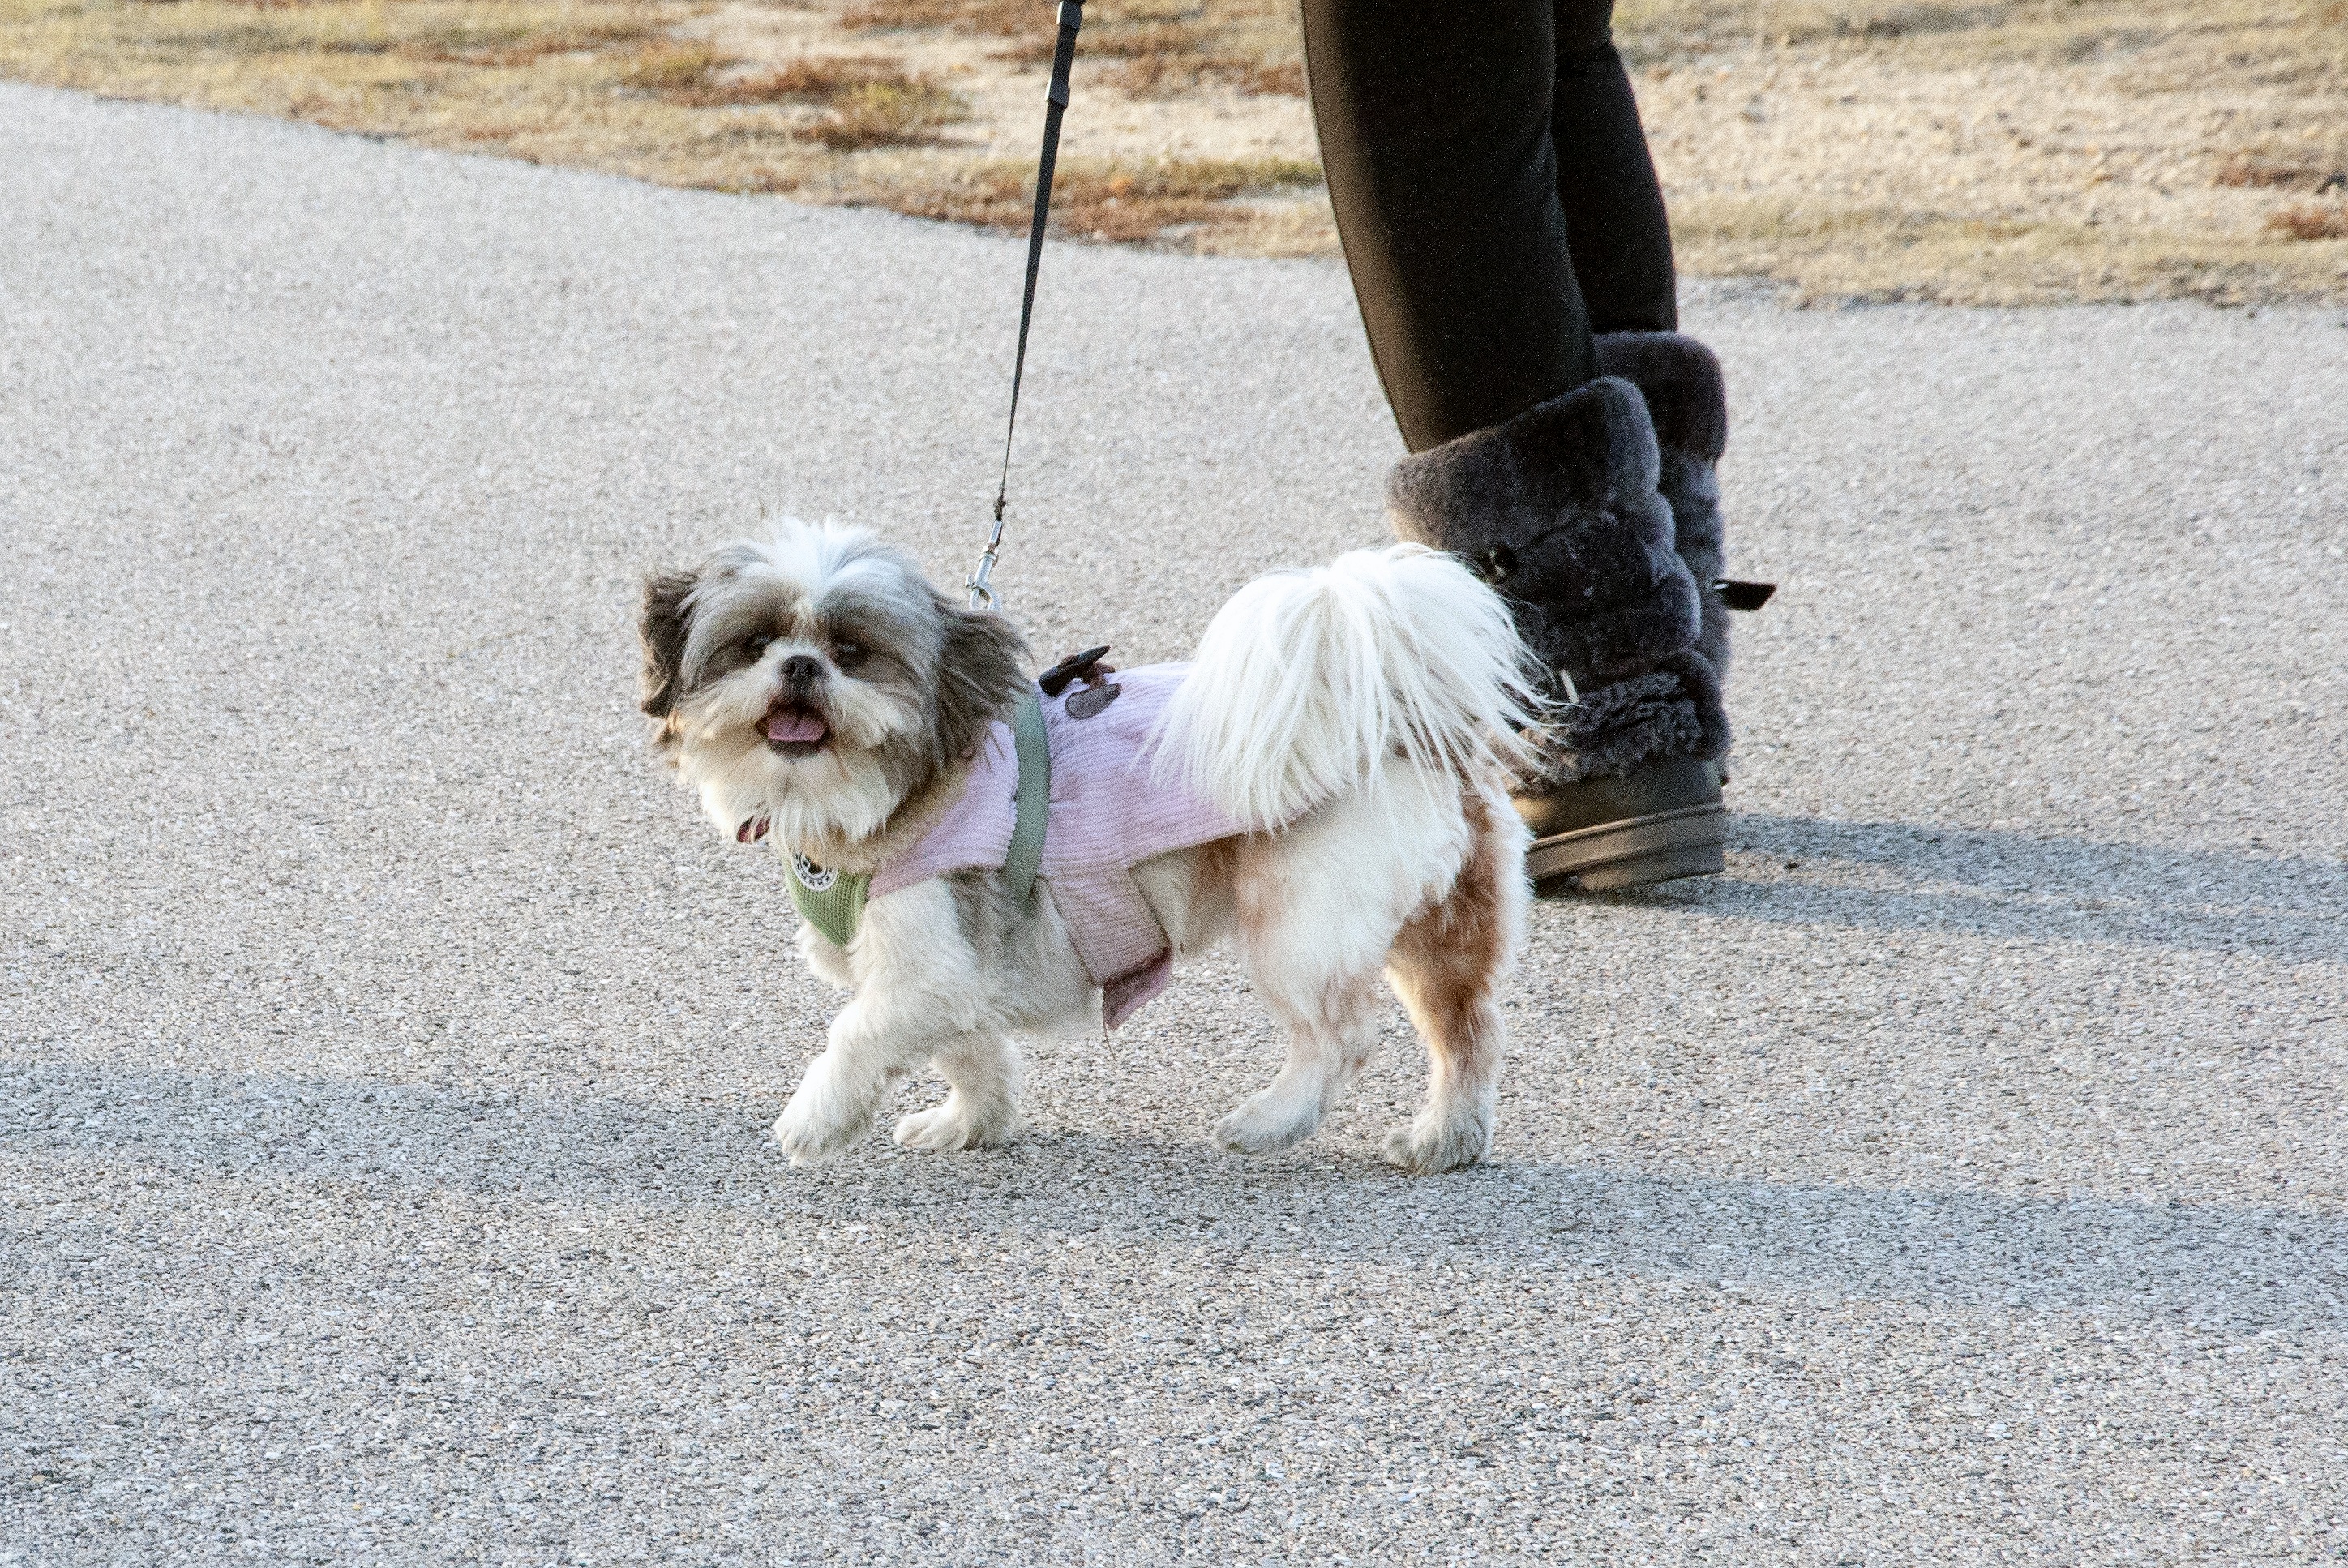
dog, animal, canine, pet, mammal, dog breed, breed, doggy, pedigree, pedigreed, dog walking, lease, dog like mammal, dog crossbreeds